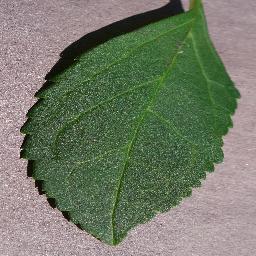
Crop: cherry
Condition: (including_sour)_healthy